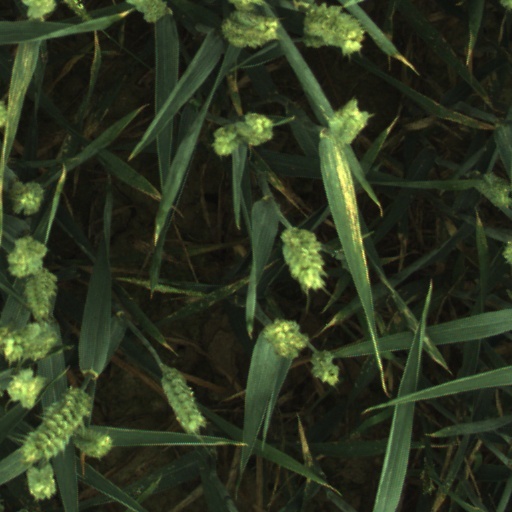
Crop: wheat